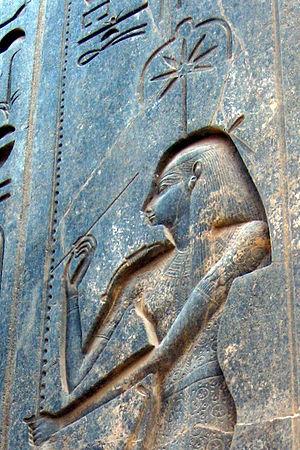
La science de l'Égypte antique jouit d'un grand prestige depuis les temps anciens, elle montre le haut degré de développement de cette civilisation et l'ampleur de ses connaissances.